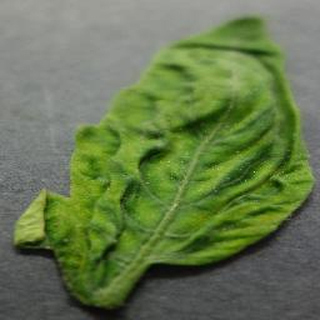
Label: tomato_yellow_leaf_curl_virus